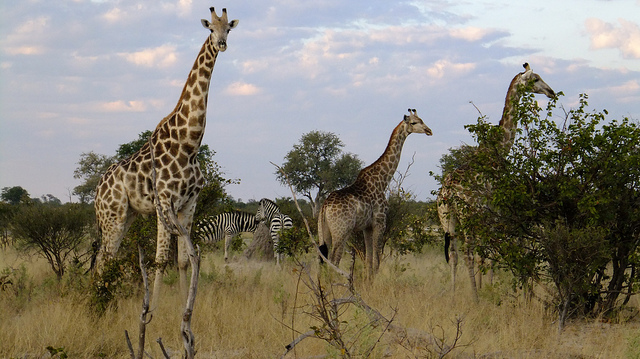
user: Given an image and a question. Answer the question in a short answer. Question: This animal is known for having a long what? Short Answer:
assistant: neck